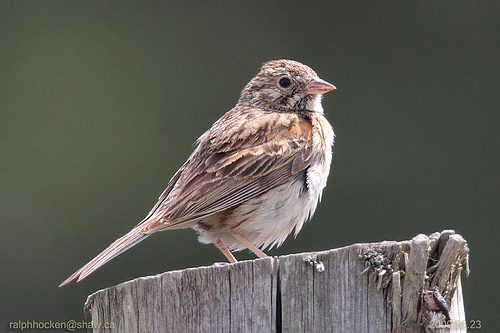
the bird has a peach tarsus and a small bill.
short bird with brown and beige color variation, white belly and cream eyering.
a medium sized bird with a white throat, belly and tarsus, with brown and white speckled feathers covering its body.
a small, brown bird with reddish spotting that has a light beige breast and belly, and a relatively small head with a short, round bill.
this bird is brown and white in color with a brown beak, and brown eye rings.
this bird has a brown and white crown along with a white, gray, and brown breast.
this bird has wings that are brown and has a white bellythe bird has a puffy breast and belly and striped back.
this bird has wings that are brown and has a white belly
this bird has a fluffy white belly and tawny wings.
Species: Vesper Sparrow